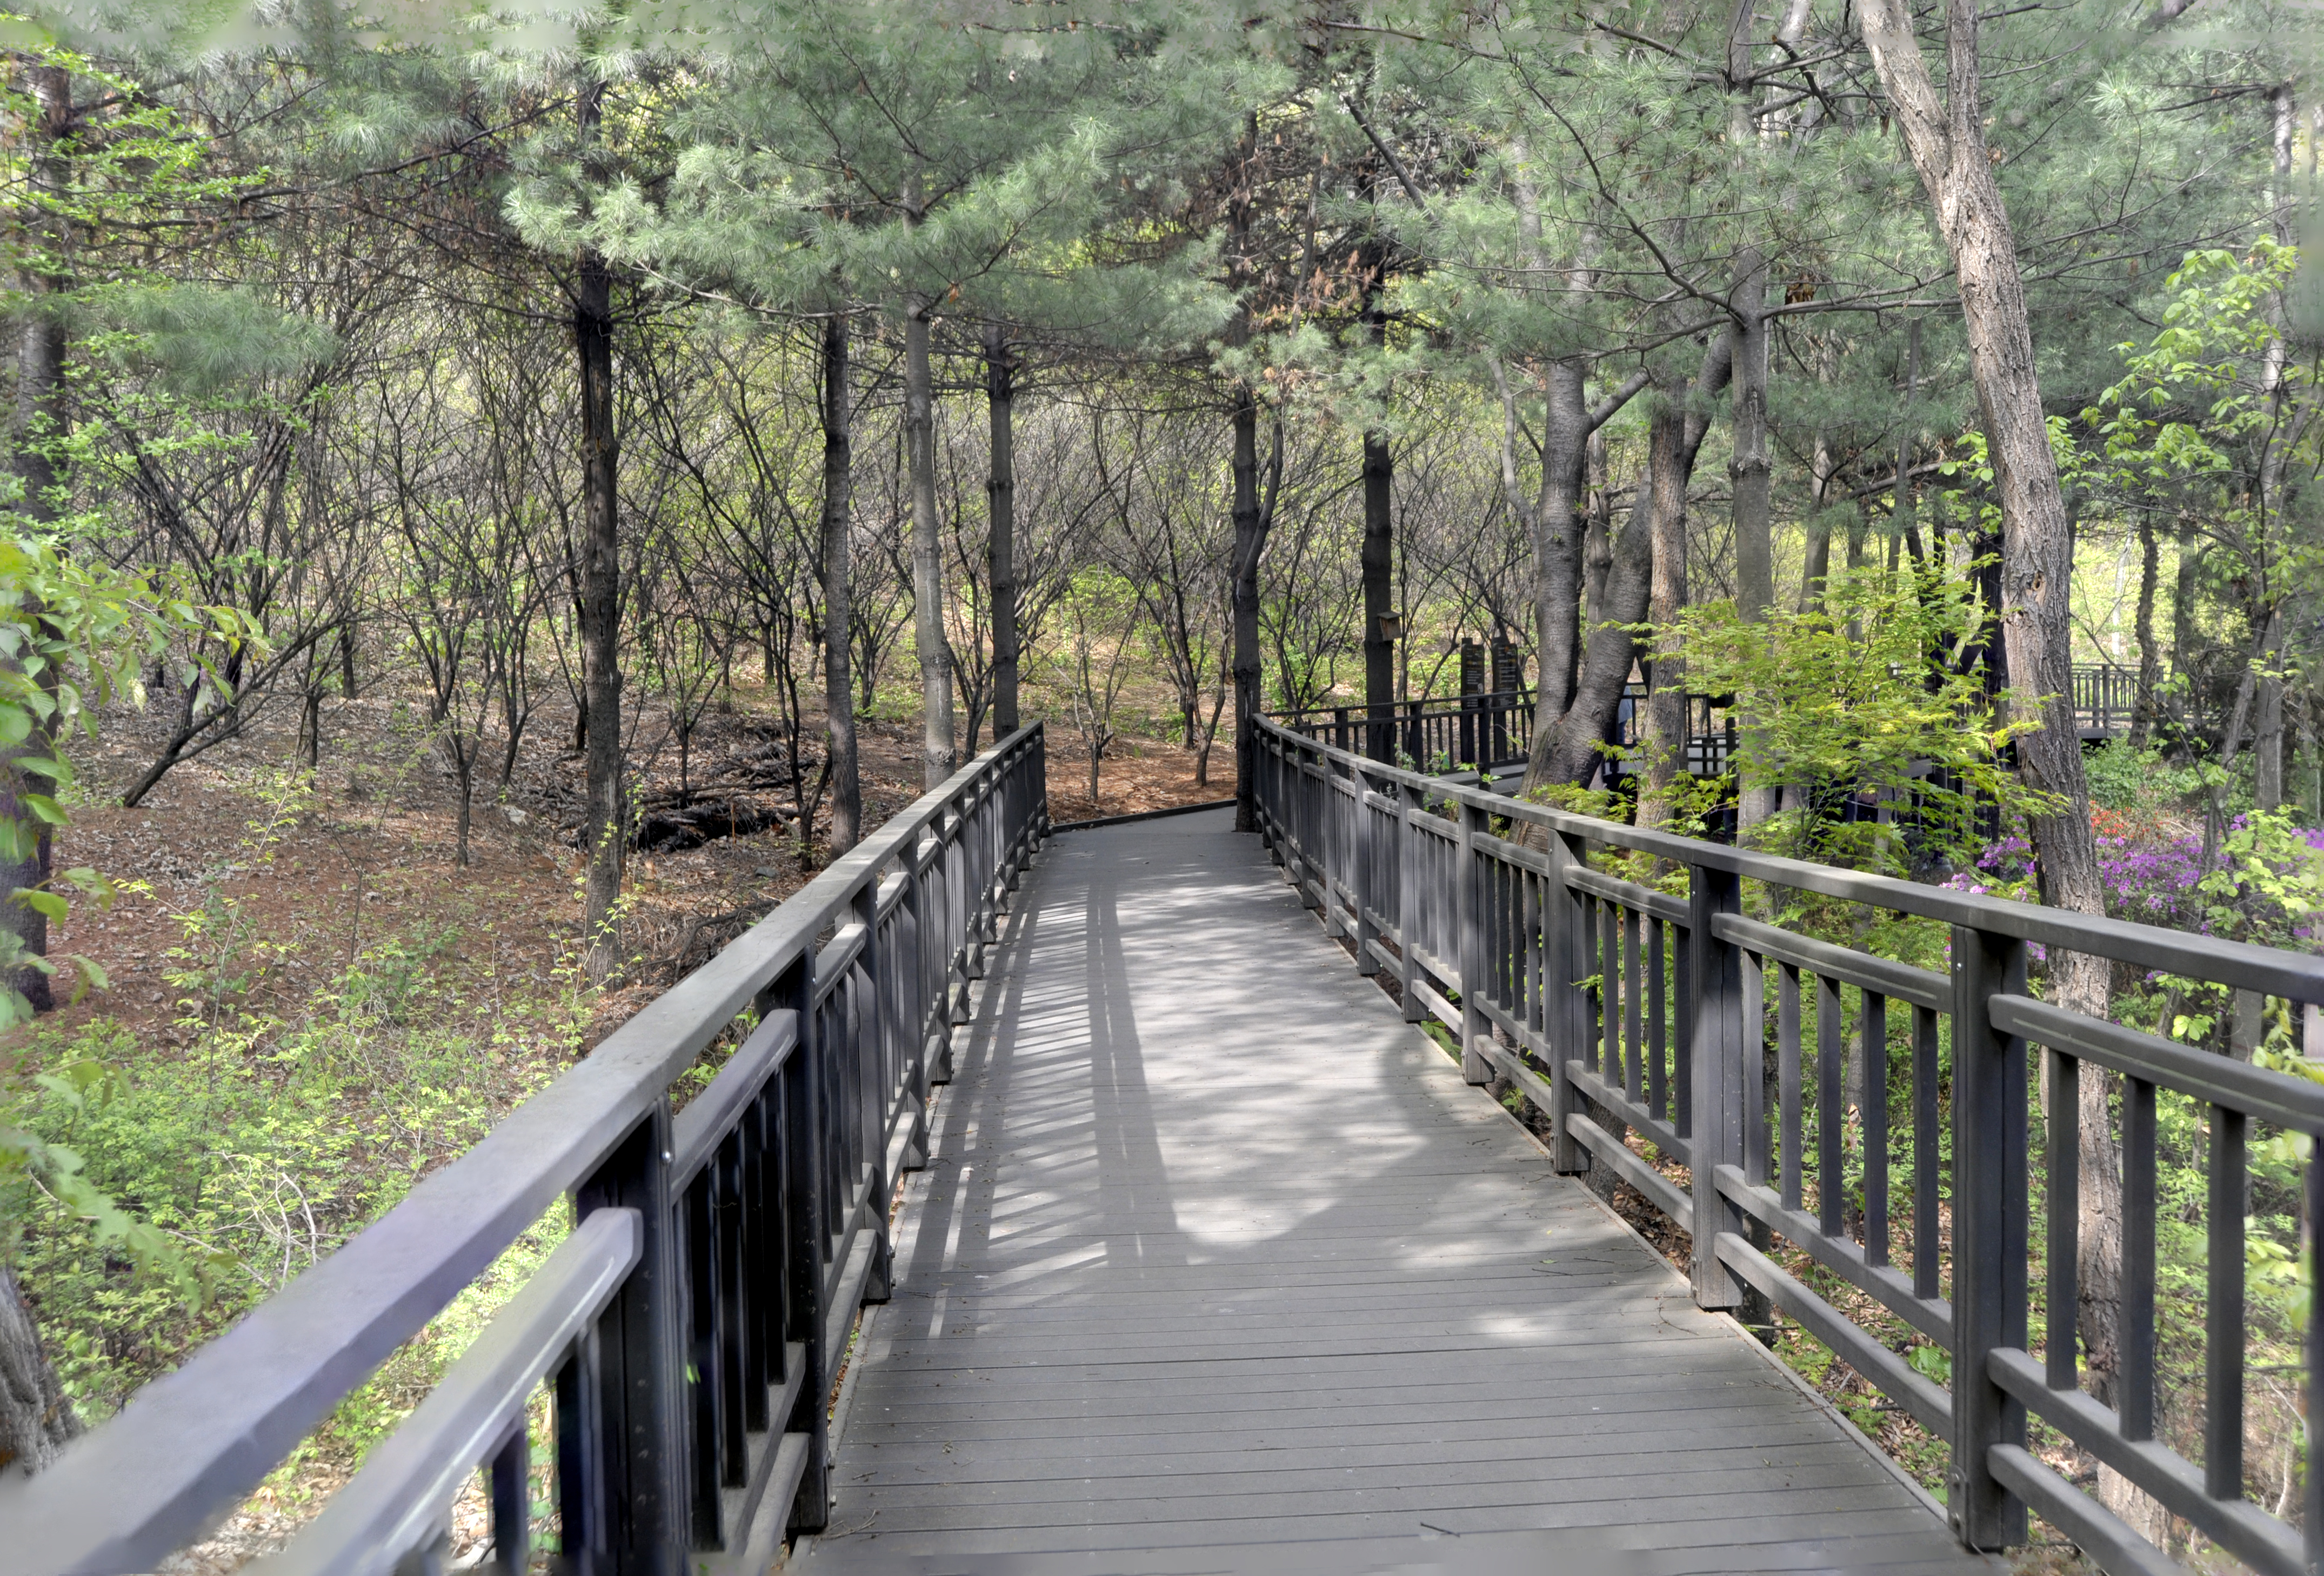
seoul, forest, nature reserve, boardwalk, walkway, tree, natural environment, vegetation, natural landscape, bridge, state park, canopy walkway, jungle, trail, bayou, rainforest, plant, valdivian temperate rain forest, thoroughfare, nonbuilding structure, national park, swamp, path, woodland, wetland, wildlife, old growth forest